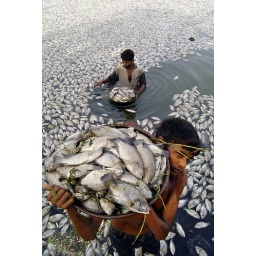
Workers carry dead fish in a basket at Kankaria Lake in Ahmadabad